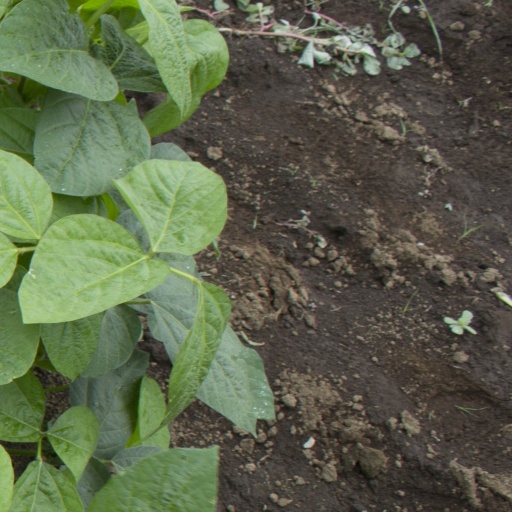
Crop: soybean